Franz Halder

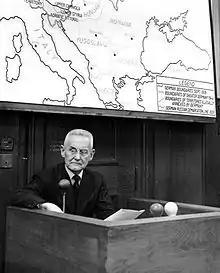
Halder as a witness at the High Command Trial, 1948

Halder participated in the strategic planning for the Invasion of Poland. His plans authorised the SS to carry out security tasks on behalf of the army that included the imprisonment or execution of Polish citizens, whether Jewish or gentile. On 1 September 1939, the German offensive began, resulting in declarations of war by France and the British Empire. On 19 September, Halder noted in his diary that he had received information from Reinhard Heydrich. The SS were beginning their campaign to "clean house" in Poland of Jews, intelligentsia, Catholic clergy, and the aristocracy. Halder was aware of The Holocaust but did not object to the murders. He dismissed the crimes as aberrations and refused one general's request to pursue the SS and police perpetrators.